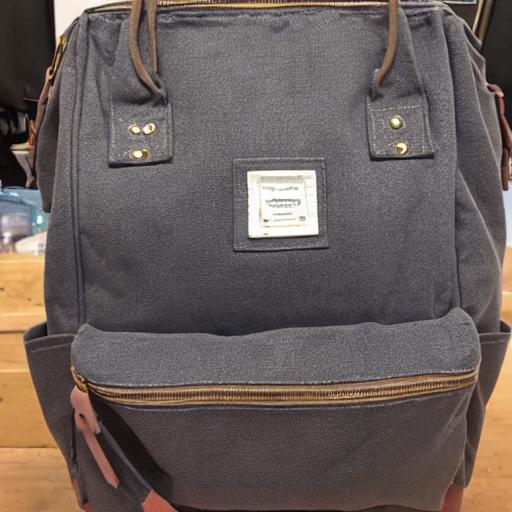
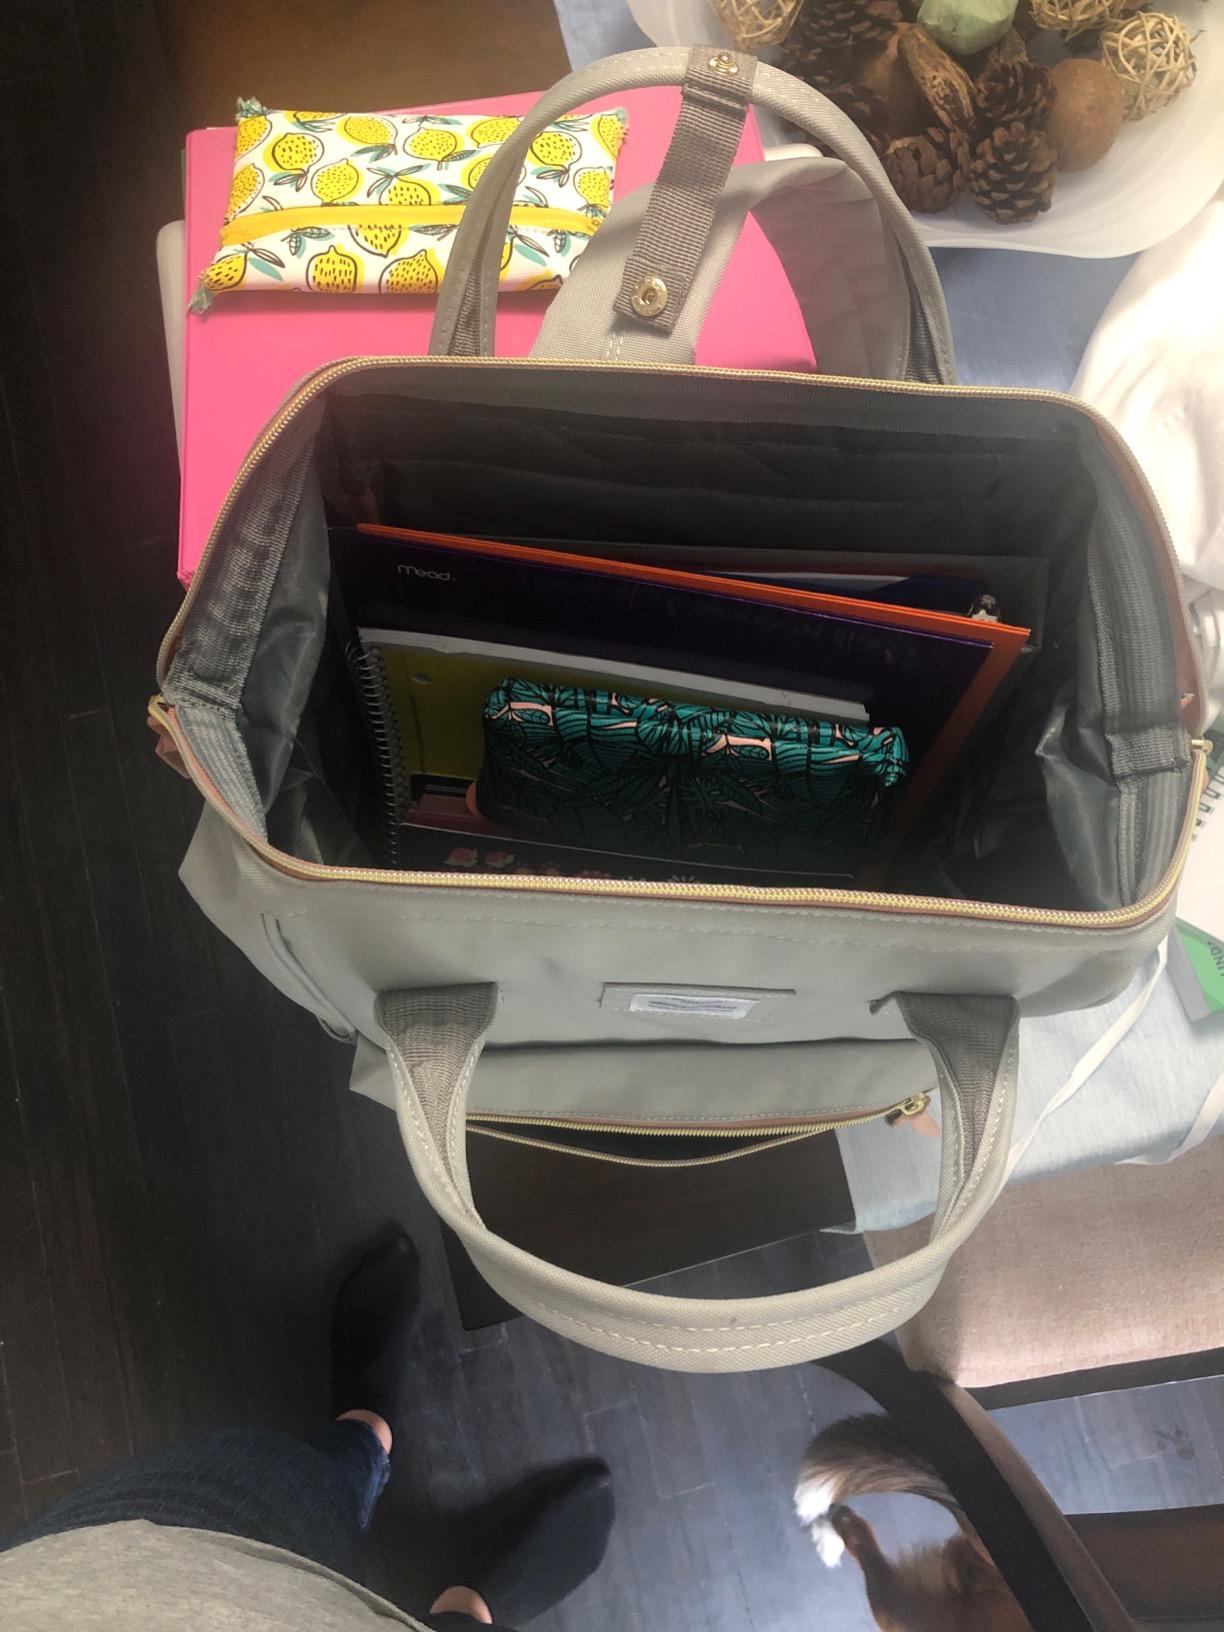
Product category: bag
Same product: no